Juan Schiaretti

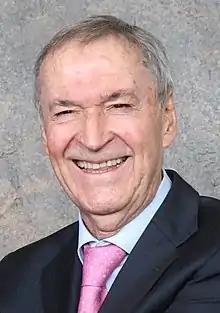
Schiaretti in 2022

Juan Schiaretti (born June 19, 1949), known as "El Gringo", is an Argentine accountant and Justicialist Party politician. He was Governor of Córdoba Province from 2015 to 2023.